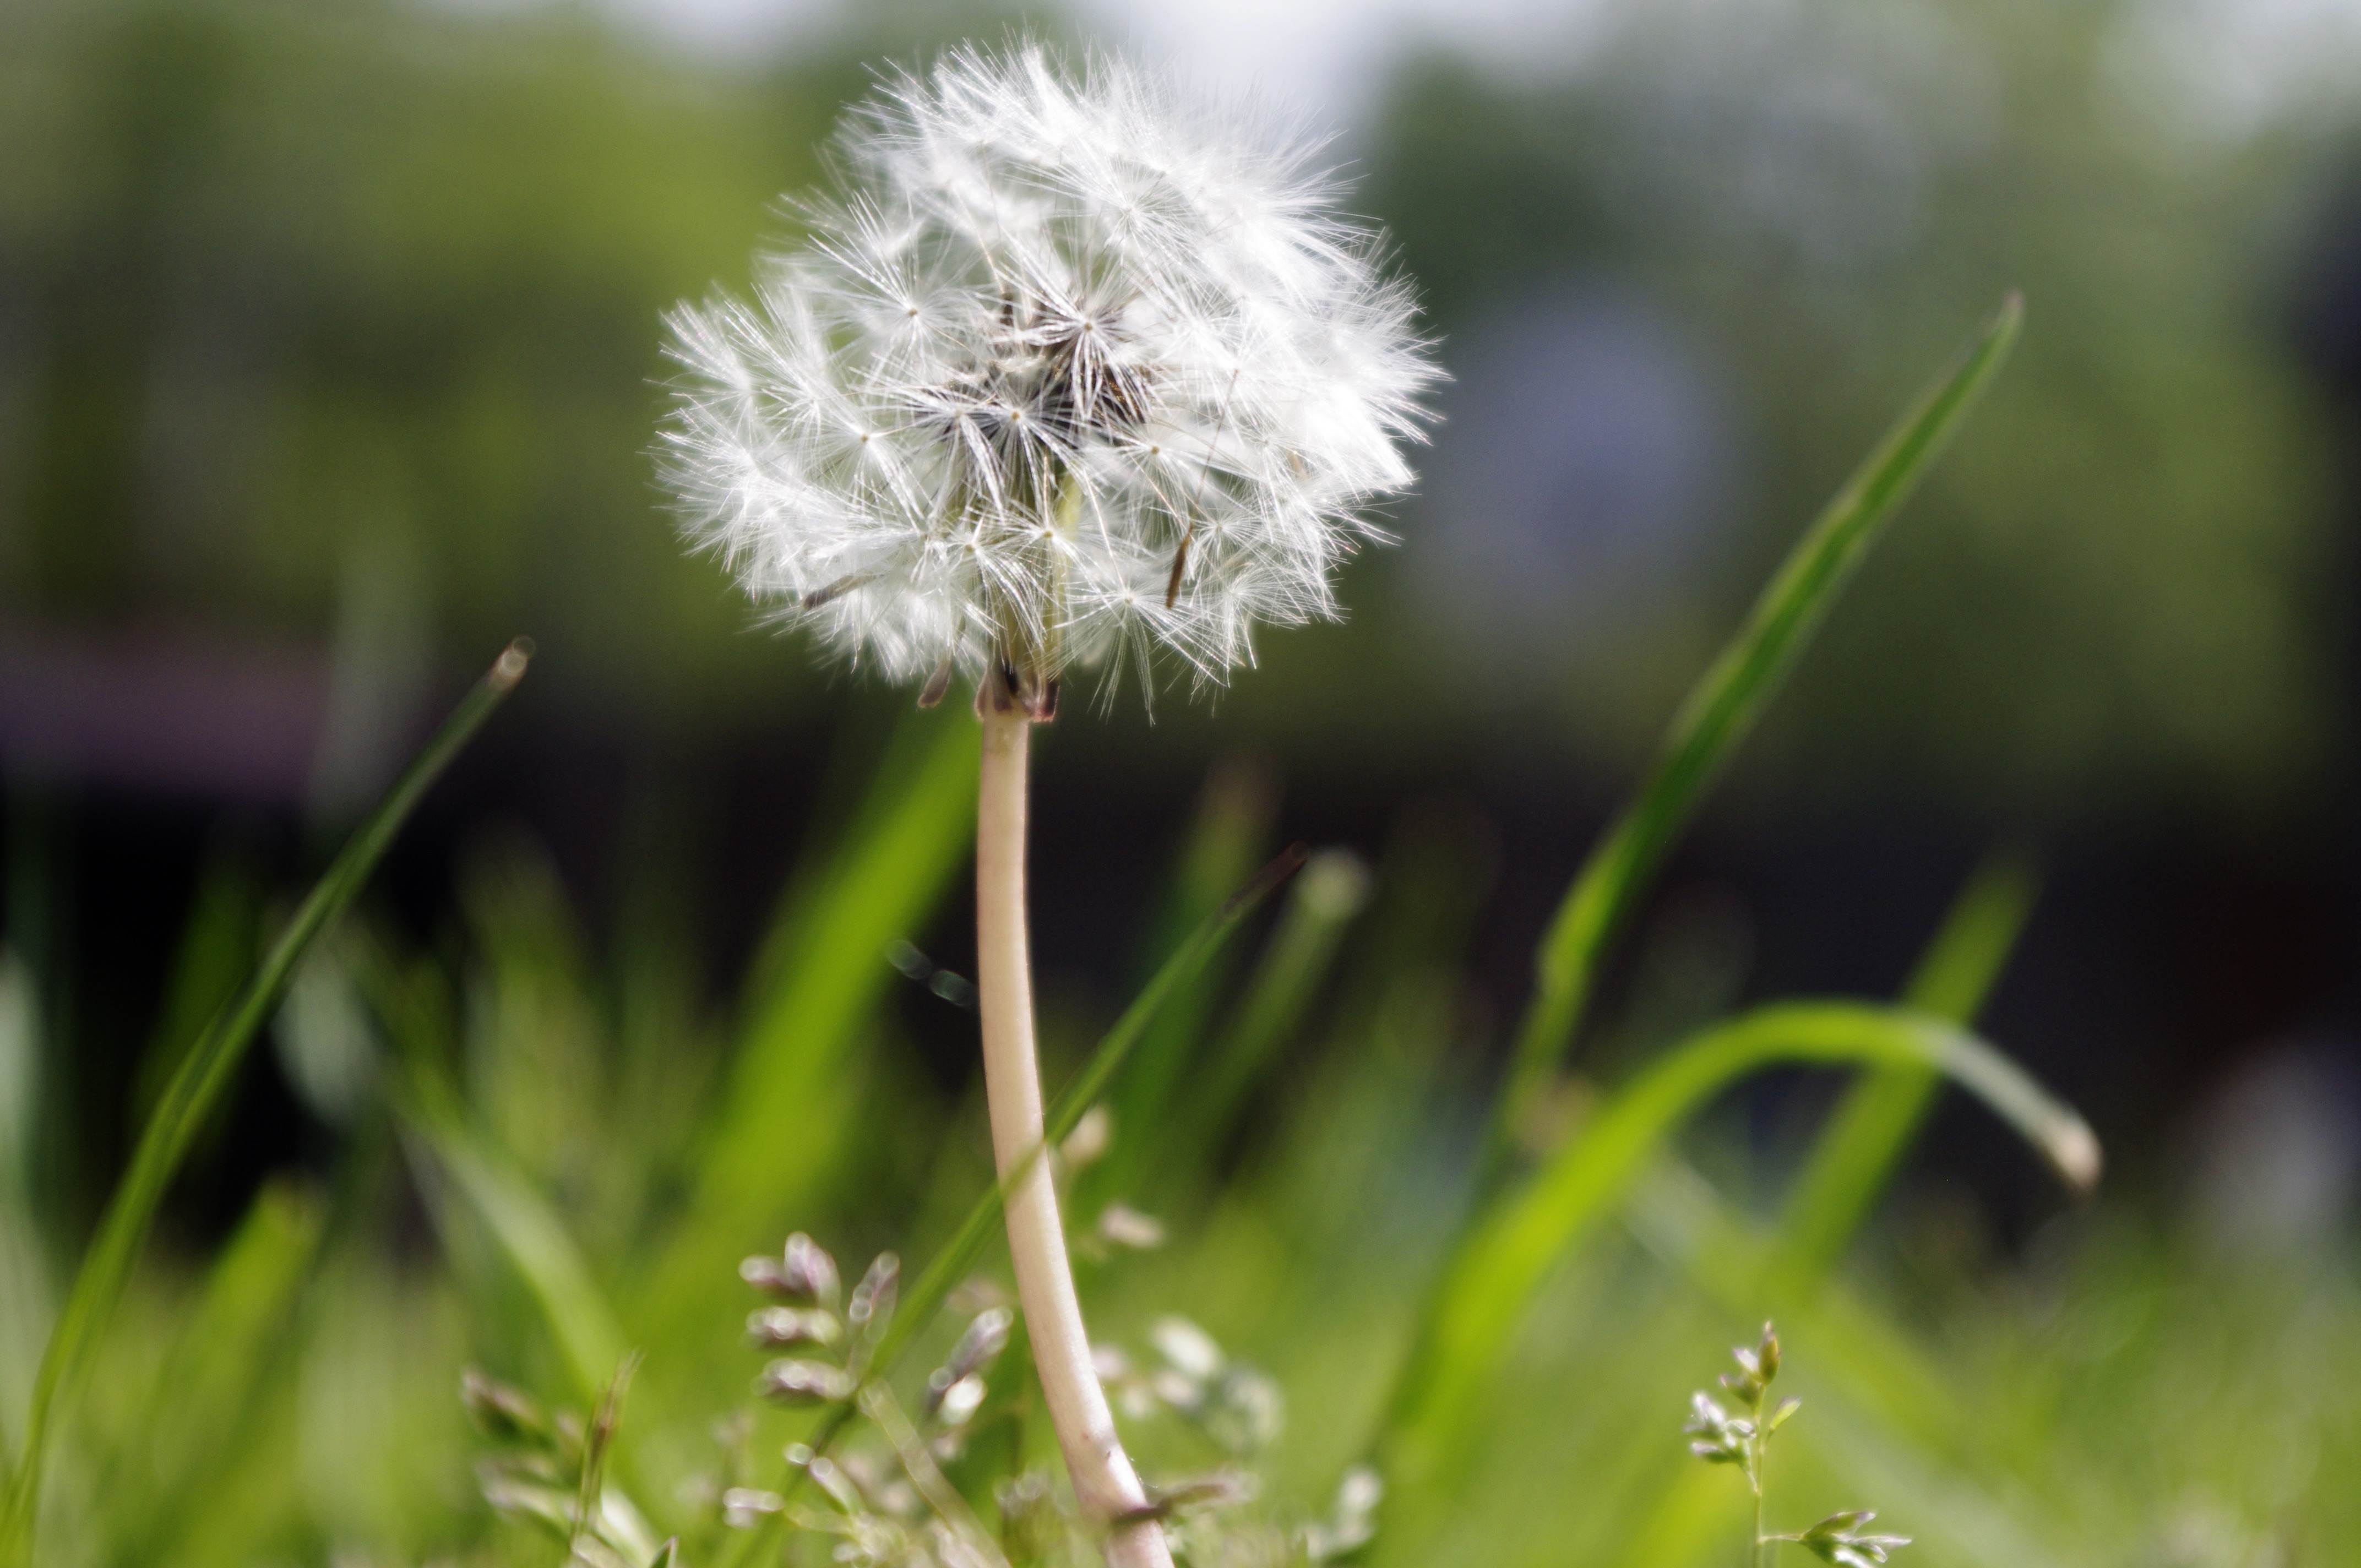
nature, grass, plant, field, lawn, meadow, dandelion, prairie, sunlight, flower, green, botany, flora, wildflower, close up, grassland, macro photography, flowering plant, daisy family, grass family, plant stem, land plant